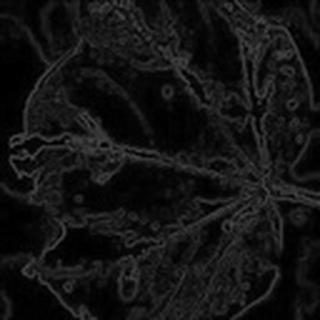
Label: cotton_bacterial_blight